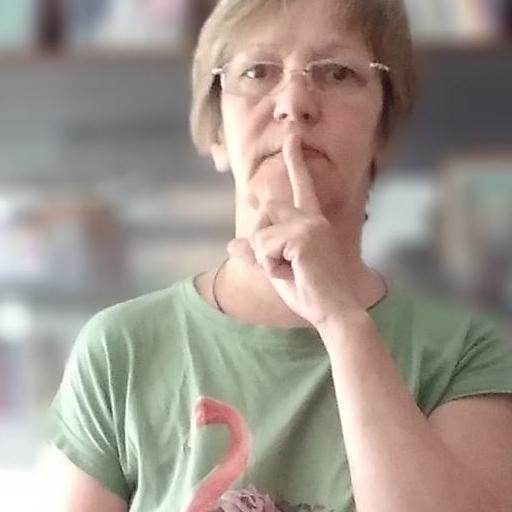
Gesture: mute